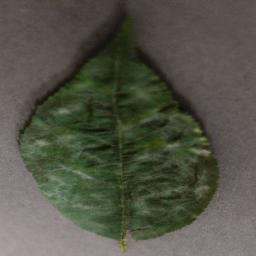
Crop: cherry
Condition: (including_sour)_powdery_mildew